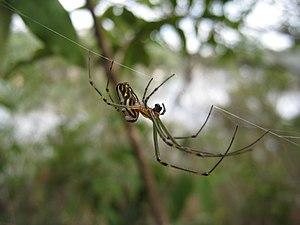
Leucauge est un genre d'araignées aranéomorphes de la famille des Tetragnathidae.